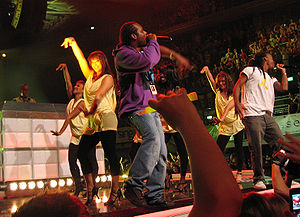
Madcon / Historie
Madcon på scenen.
Madcon er en norsk rapgruppe. Gruppen blev dannet som en rap- og dansegruppe i 1992, og bestod oprindelig af fem medlemmer. På et tidligt tidspunkt blev den reduceret til to: Tshawe Baqwa og Yosef Wolde-Mariam. Duoen har udgivet tre album og flere singler, hvoraf en single og et album har solgt til platin, og de har vundet fem Spellemannpriser. I 2008 vandt de også en World Music Award for bedste Norske artist/gruppe.